Andrzej Pityński

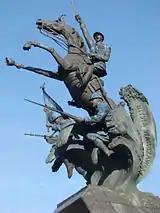
Monument ofPolish-American volunteer army 1920 in Warsaw

Andrzej Piotr Pityński (15 March 1947 – 18 September 2020) was a Polish-American monumental sculptor who lived and worked in the United States.